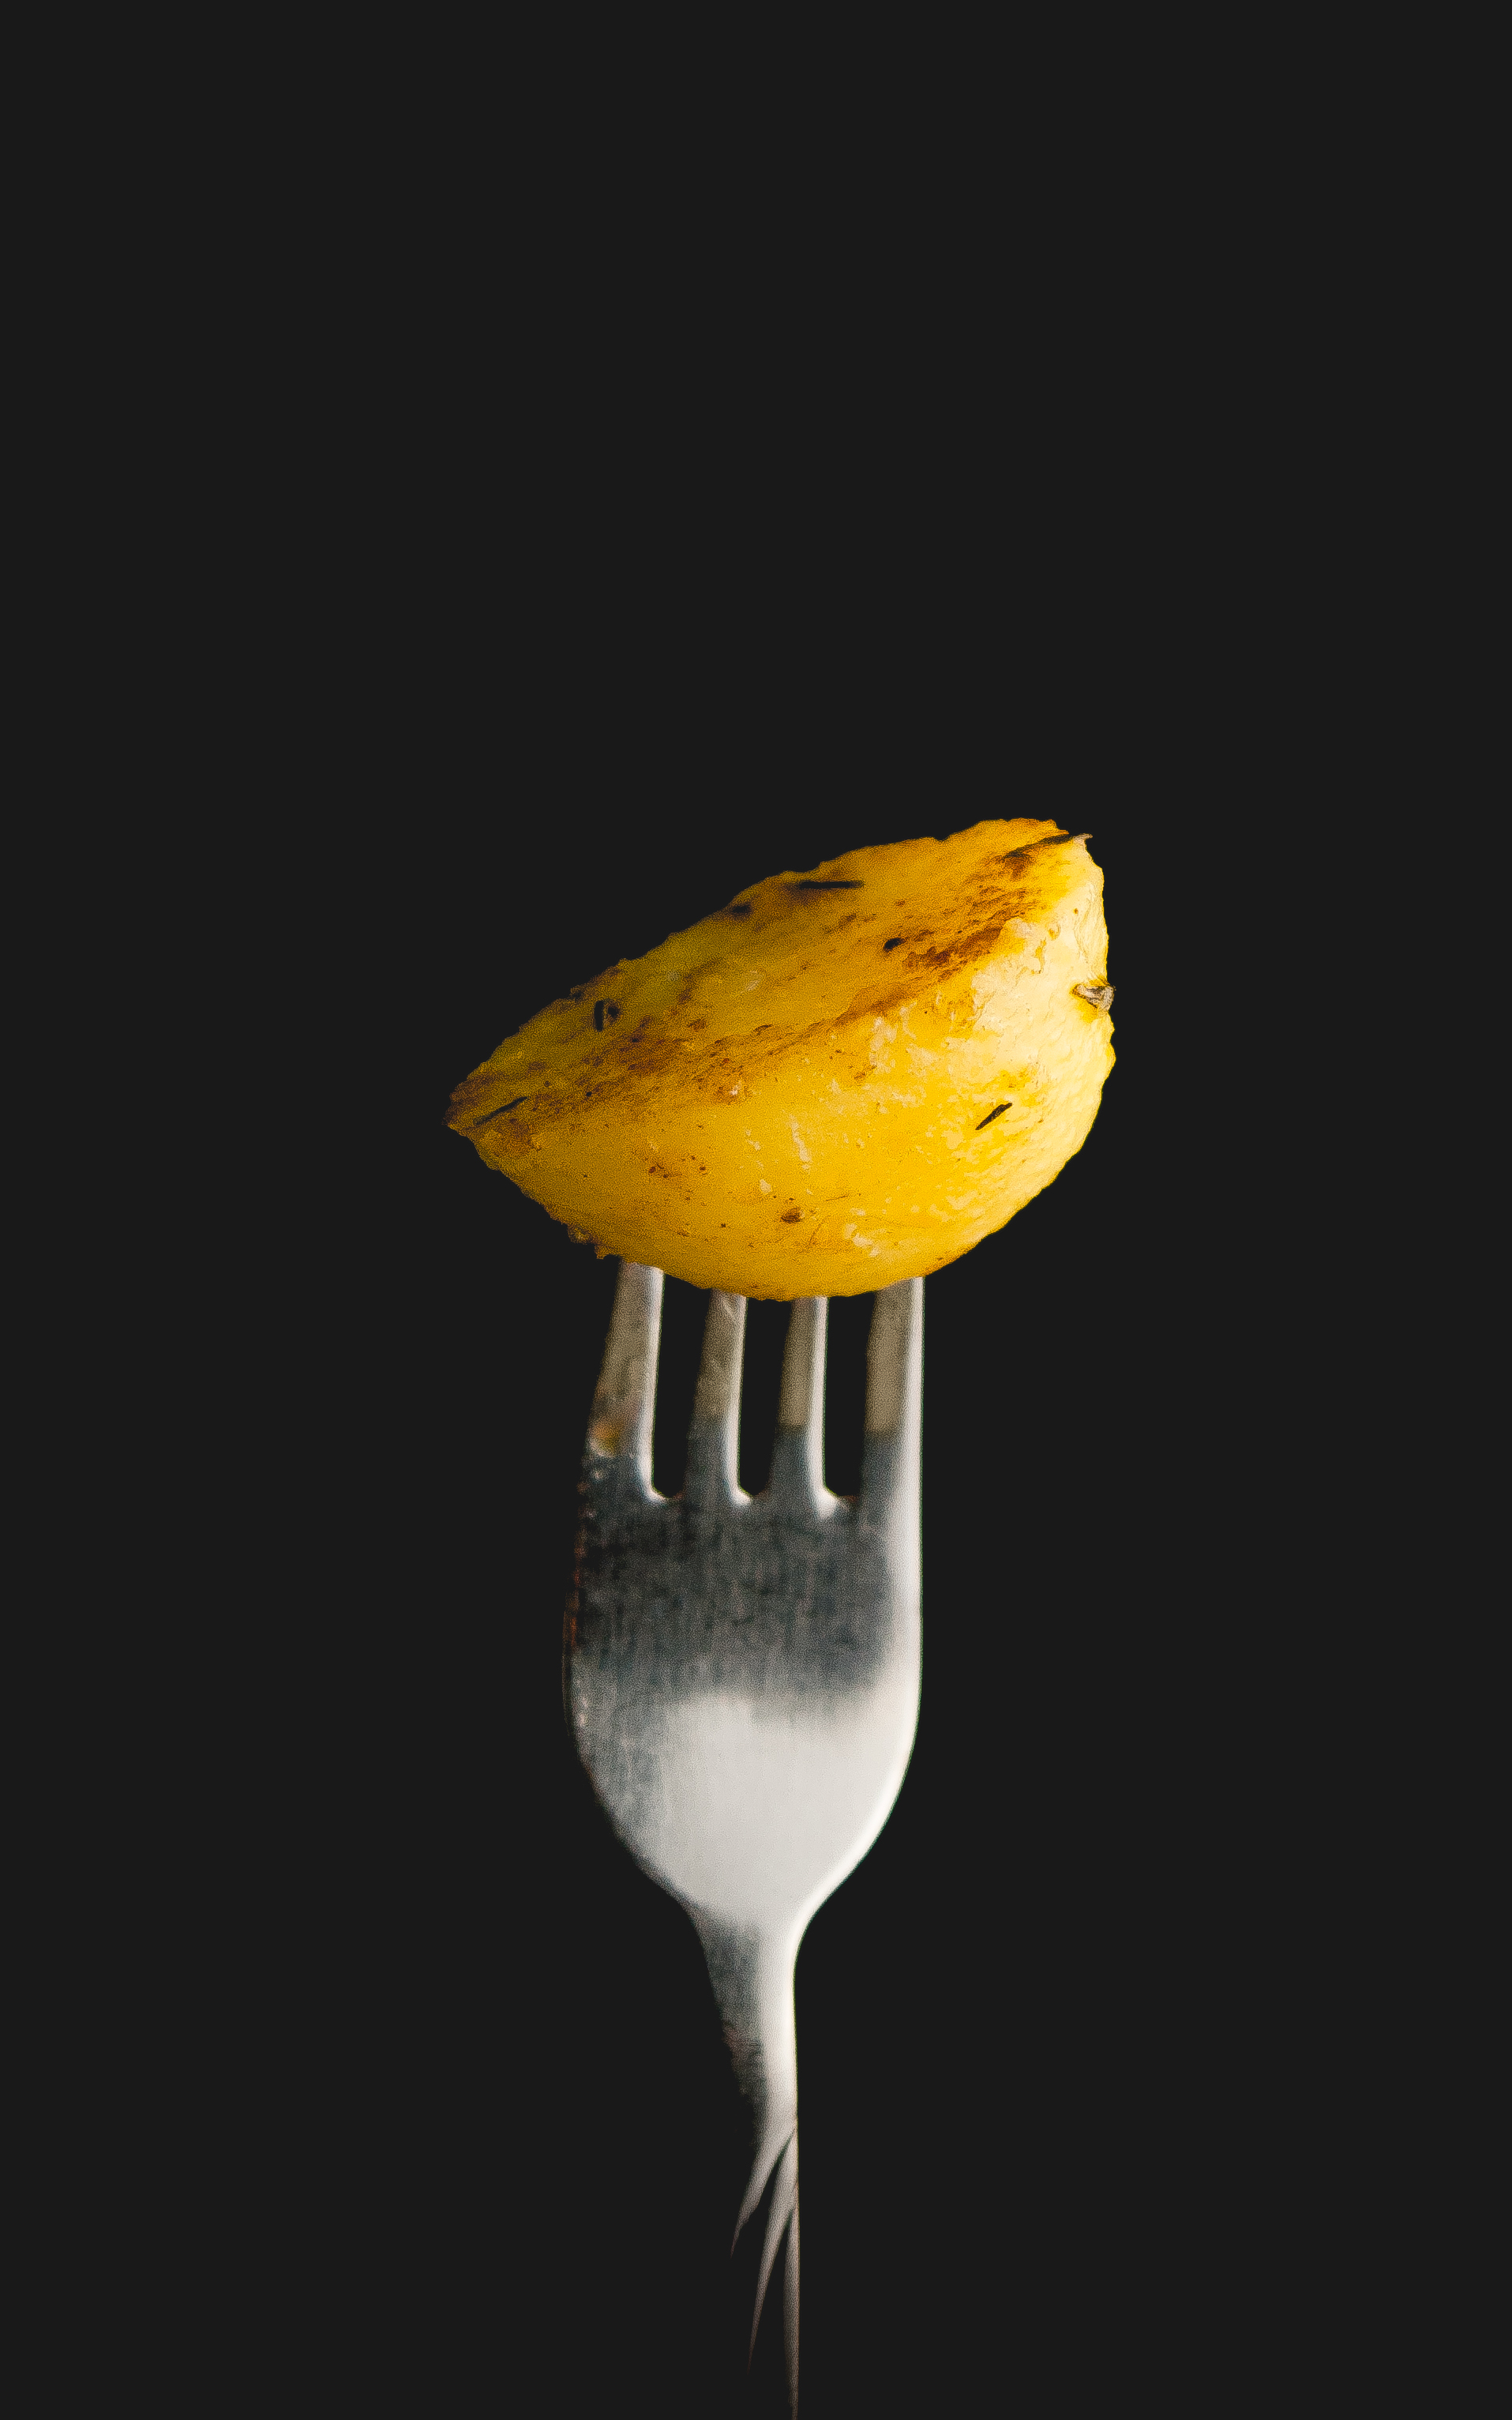
fork, cutlery, silverware, plant, food, produce, yellow, lighting, lunch, potato, eating, dinner, macro photography, flowering plant, still life photography, land plant